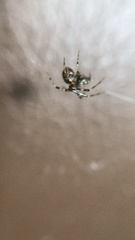
Species: Parasteatoda_tepidariorum